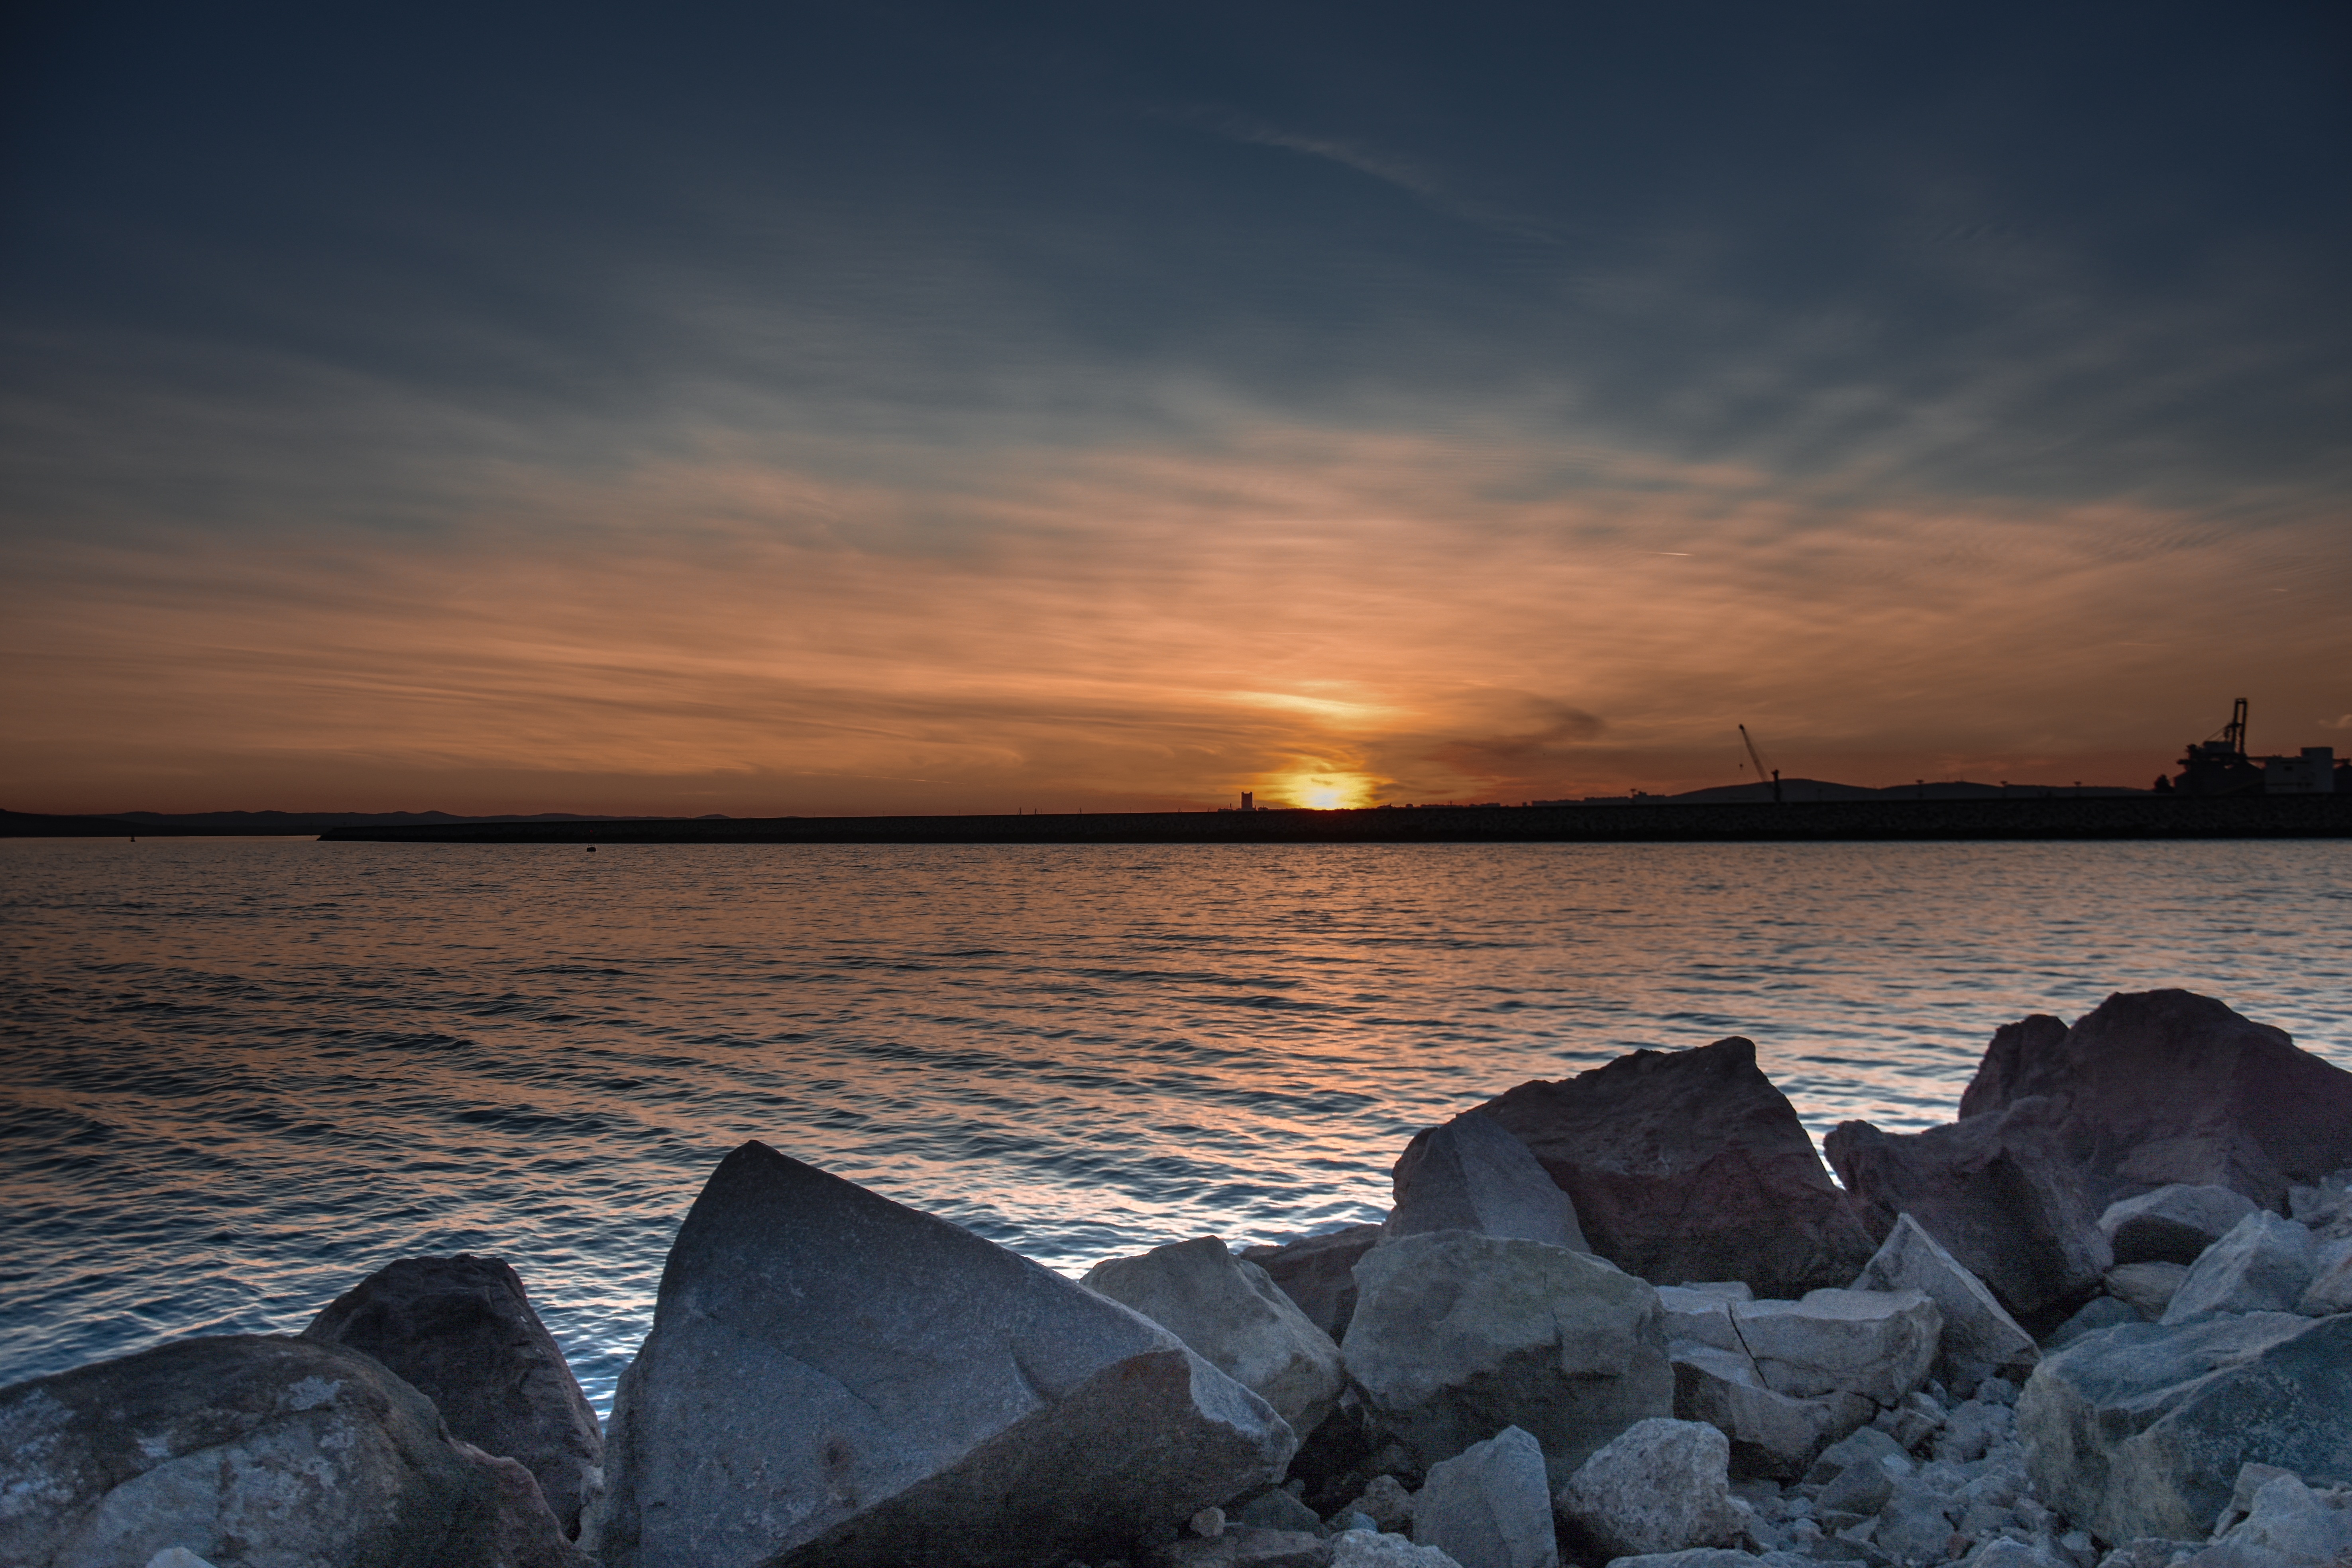
beach, landscape, sea, coast, water, nature, outdoor, rock, ocean, horizon, cloud, sky, sunshine, sun, sunrise, sunset, sunlight, morning, shore, wave, dawn, coastal, stone, summer, dusk, ice, evening, twilight, reflection, peaceful, seascape, scenery, weather, bay, black, body of water, cape, bulgaria, burgas, wind wave